Ted Lasso

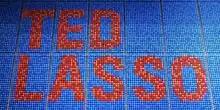

Ted Lasso is an American sports comedy-drama television series developed by Jason Sudeikis, Bill Lawrence, Brendan Hunt, and Joe Kelly. It is based on a character Sudeikis portrayed in a series of promotional media for NBC Sports's coverage of England's Premier League. The show follows Ted Lasso, an American college football coach who is hired to coach an English soccer team whose owner secretly hopes his inexperience will lead it to failure; instead, Lasso's folksy, optimistic leadership proves unexpectedly successful. The first season of 10 episodes premiered on Apple TV+ on August 14, 2020, with the first three episodes released at the same time. A second season of 12 episodes followed on July 23, 2021, with the third season released on March 15, 2023. It was announced in March 2025 that the series had been renewed for a fourth season.